Chester Pass Road

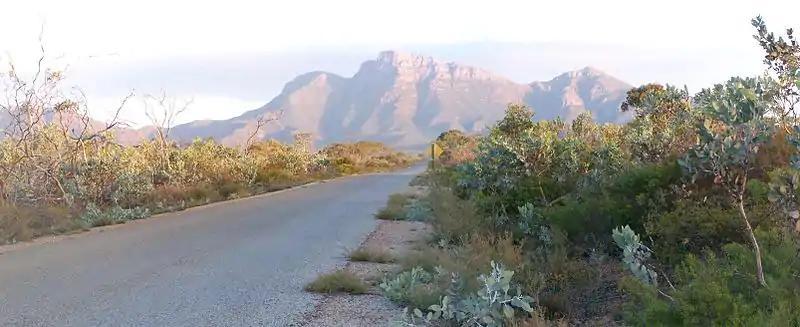
Bluff Knoll, as seen from near the corner of Chester Pass Road and Bluff Knoll access road

Chester Pass Road is a long road that passes through the Stirling Range between Nyabing and Albany in the Great Southern region of Western Australia. It passes close to the access road to the base of Bluff Knoll.